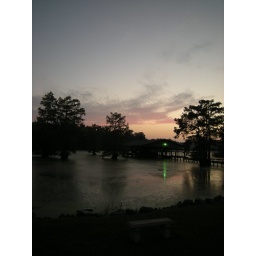
Cypress trees grow from a man made lake in Shreveport Louisiana. Sunset on July 29 2010.